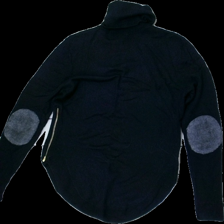
View: back
Type: Blazer
Category: Ladies
Brand: Missing
Colors: Blue
Material: 100% Silk
Cut: Turtle neck
Stains: Minor
Holes: Minor
Damage: holes
Damage location: top center
Damage 2: stains
Damage 2 location: middle center
Price range: <50
Recommended usage: Recycle
Description: blue turtleneck sweater